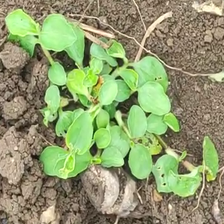
Weed species: Kena_(Commplina_benghalensio)